School of Letters

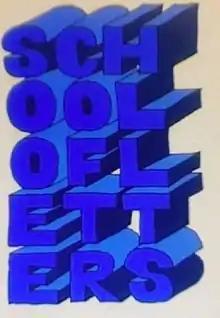
School of Letters logo from the 1972 (final year of the School) brochure.

The School of Letters was a summer institute and degree-granting (M.A. and Ph.D. minor) program at Indiana University Bloomington. The school moved from Kenyon College in 1951 following the withdrawal of funding of the School of English by the Rockefeller Foundation. Indiana University President Herman B. Wells obtained funding from the university and located the school under the administration of Dean John W. Ashton of the College of Arts and Sciences. The school opened under the direction of Professor Richard B. Hudson and then transitioned to Prof. Newton P. 'Stalky' Stallknecht until his retirement and the school's dissolution in 1972.